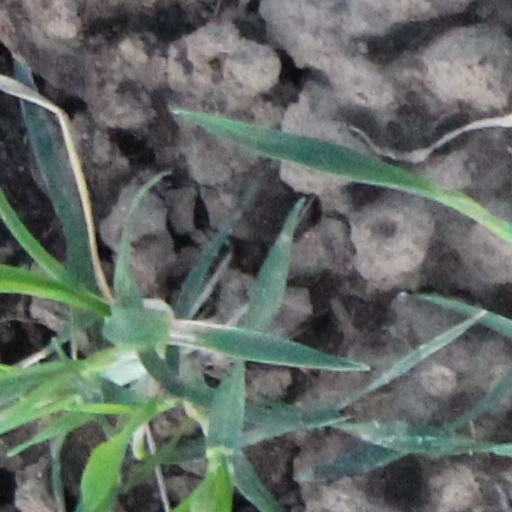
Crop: wheat